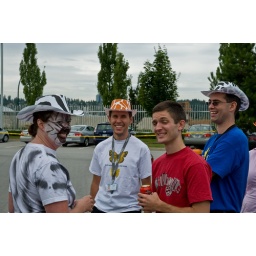
Me at the office summer BBQ party in a silly plastic cowboy hat